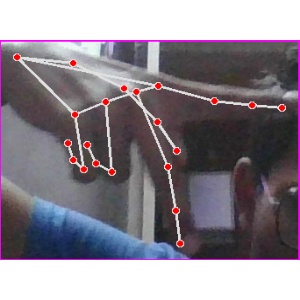
अक्षर: प